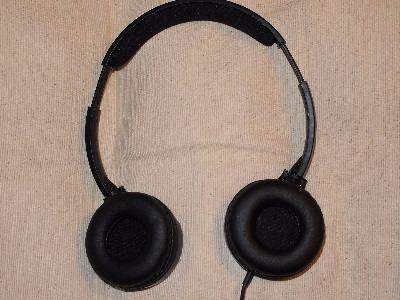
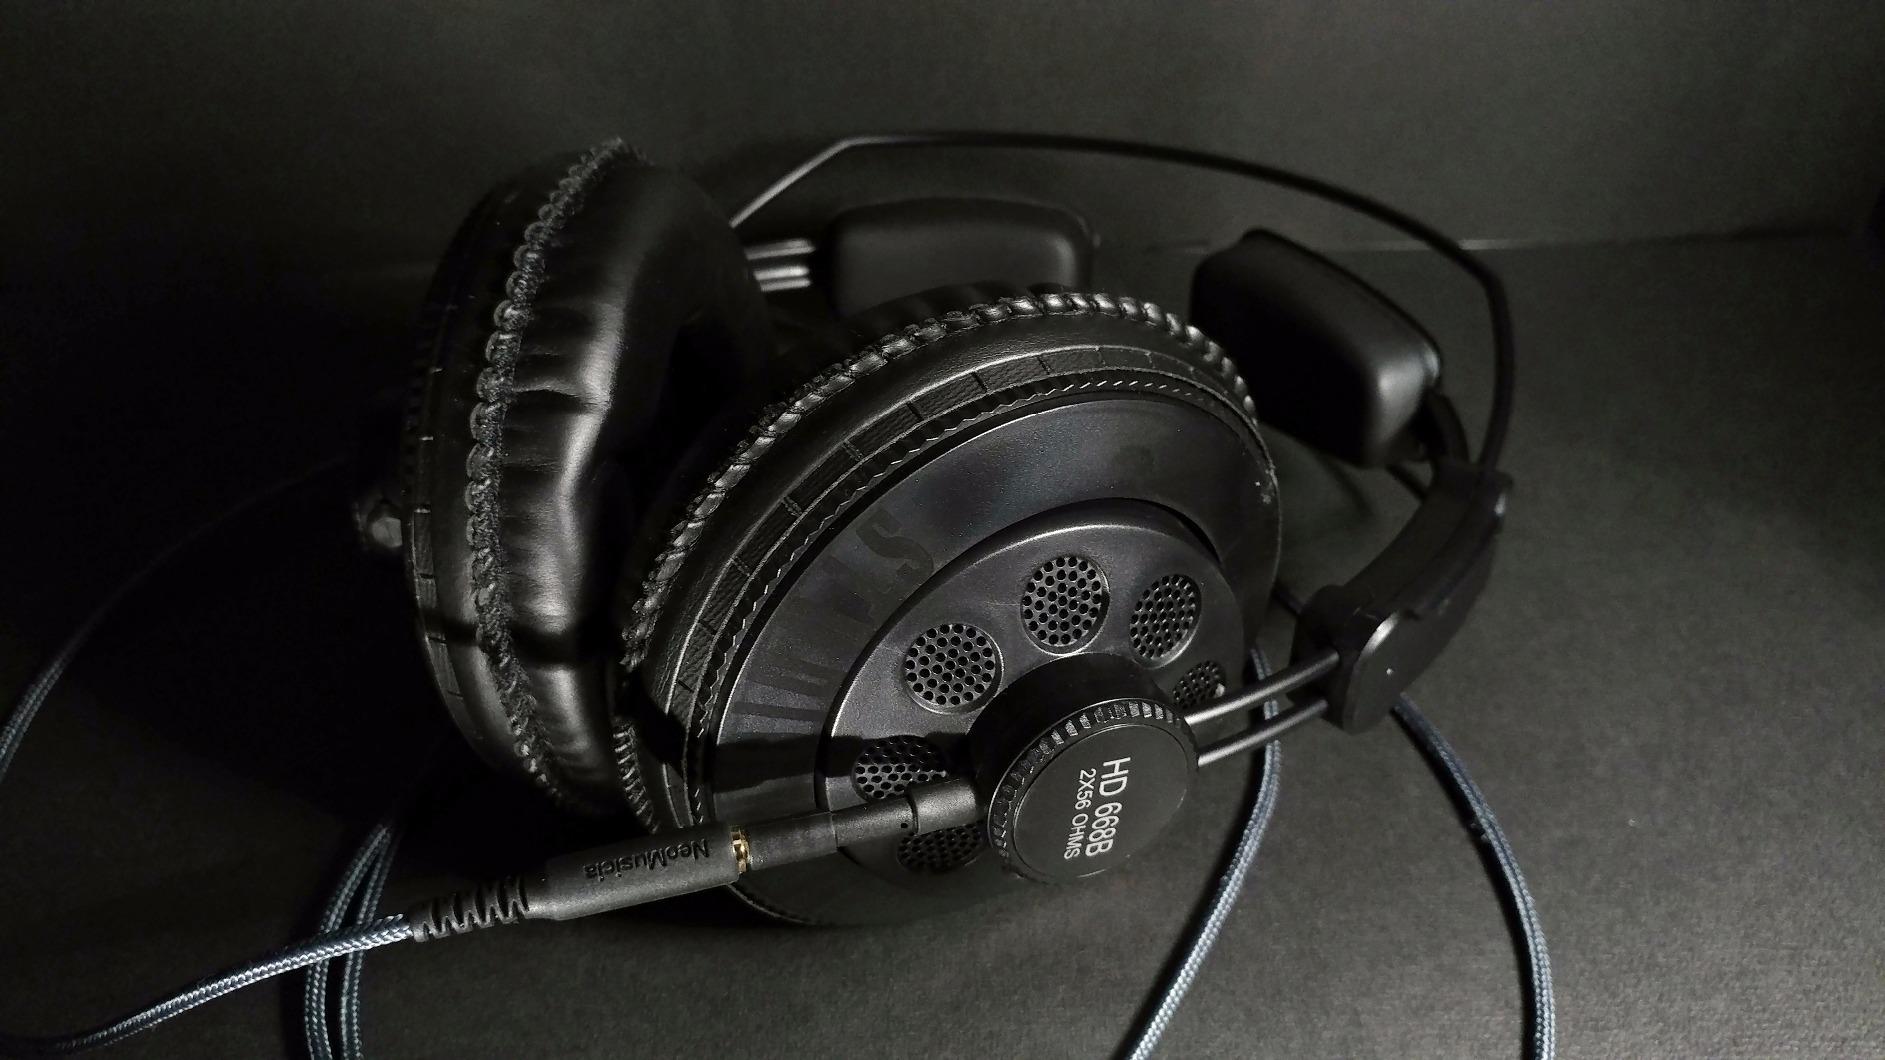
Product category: headphones
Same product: no